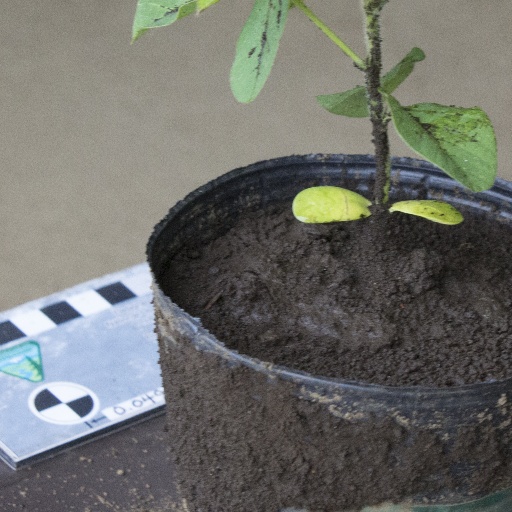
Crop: soybean